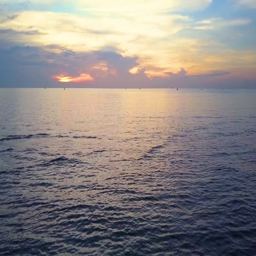
flying over the sea into the sun and see fishing boat during sunrise by using a drone to take aerial footage